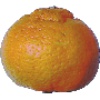
Label: mandarine